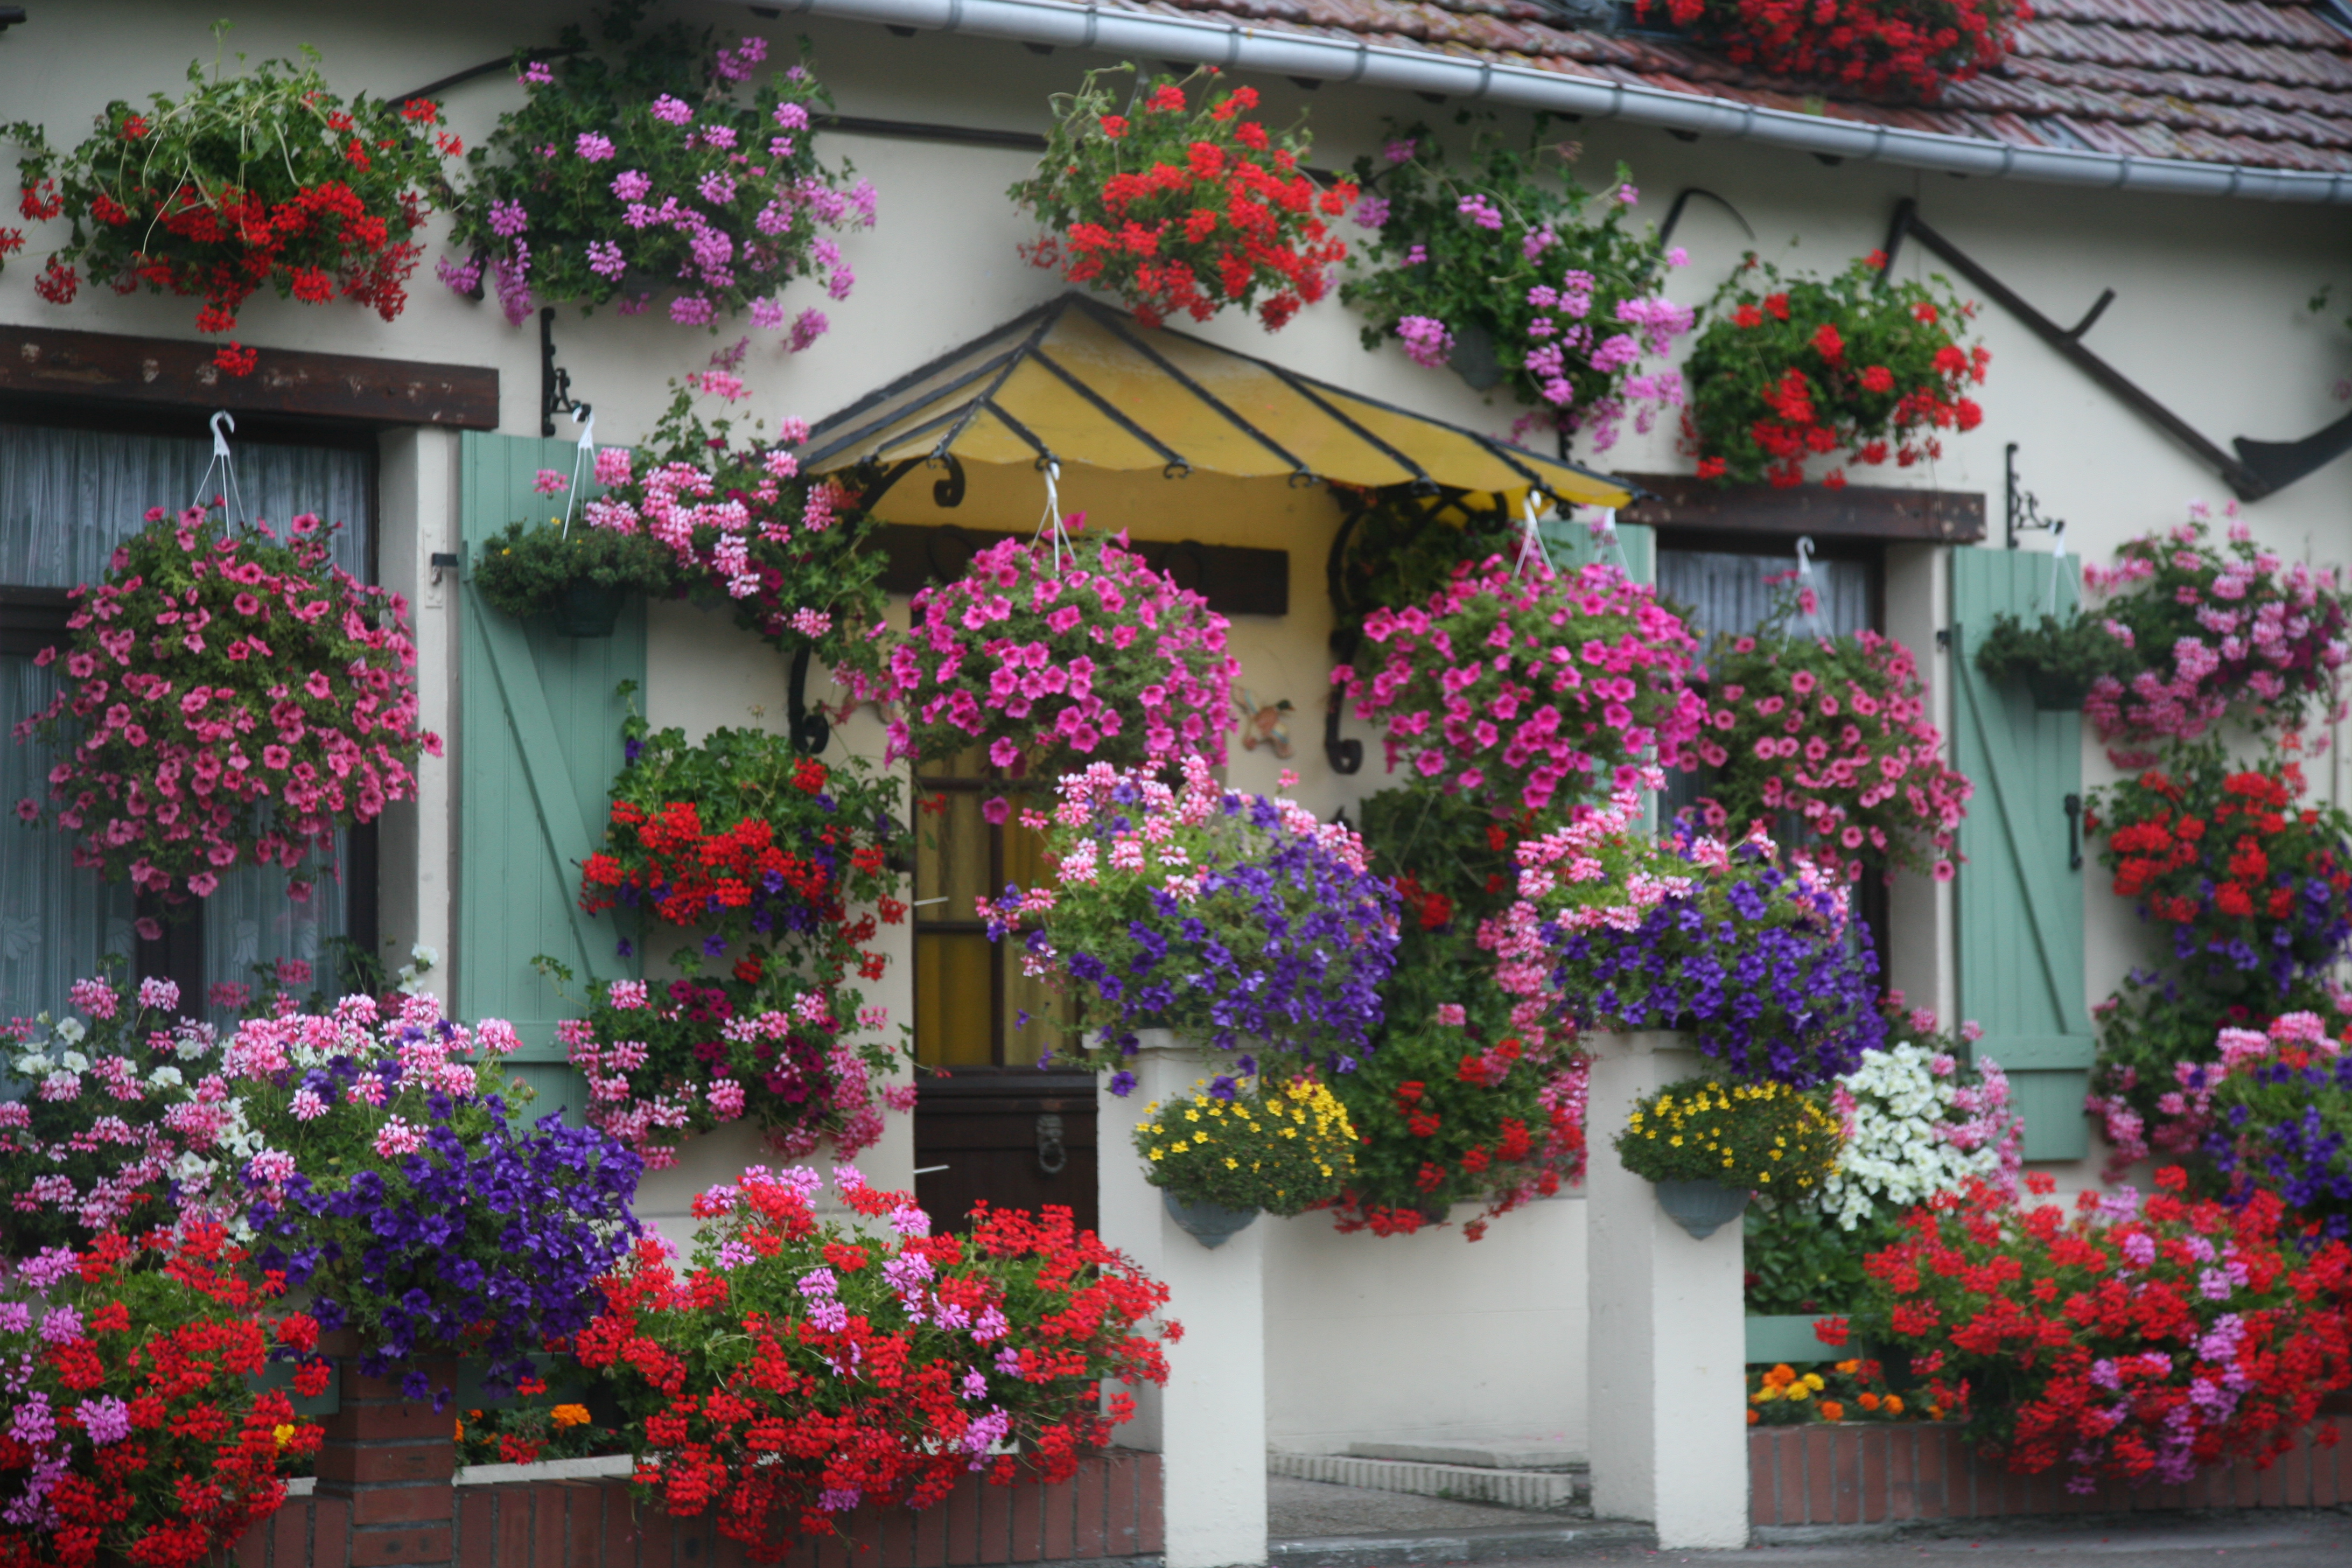
plant, house, flower, france, decoration, flora, aisle, fleur, francia, maison, frankreich, floristry, pasdecalais, cotedopale, berck, berckplage, flower bouquet, floral design, flower arranging